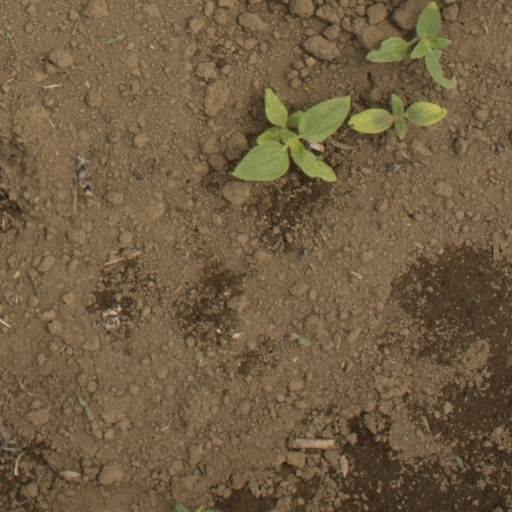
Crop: Jerusalem artichoke